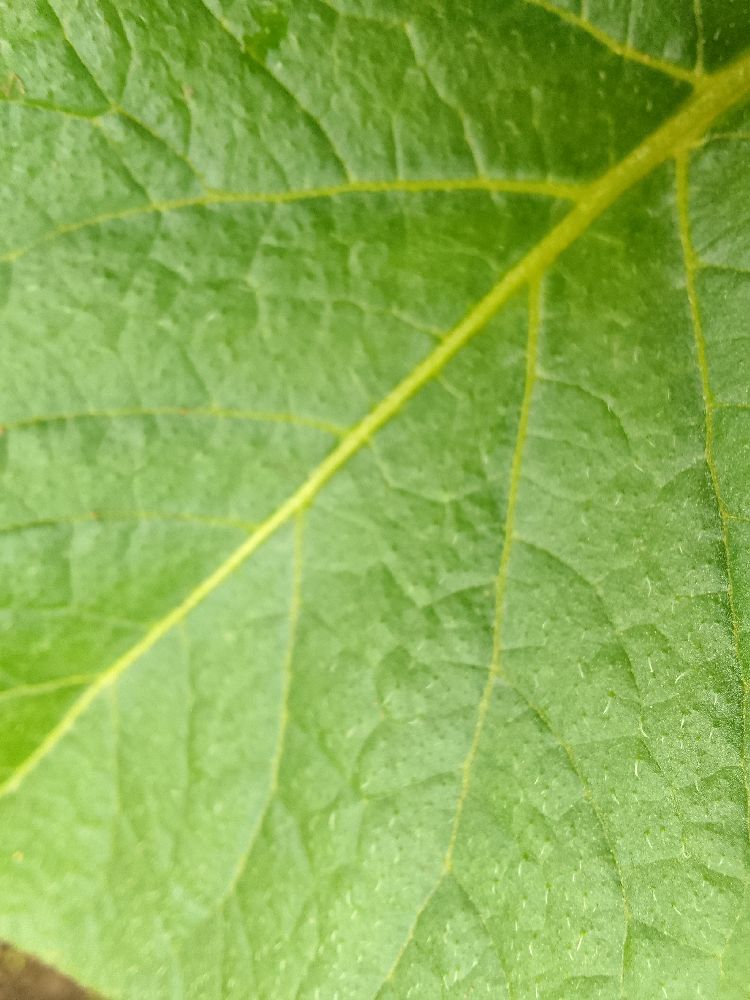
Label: Healthy